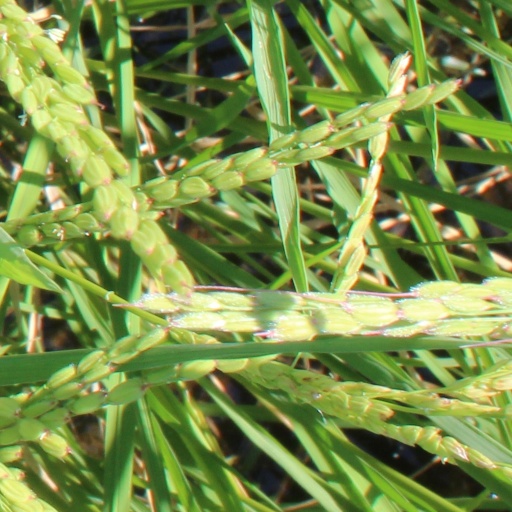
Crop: rice